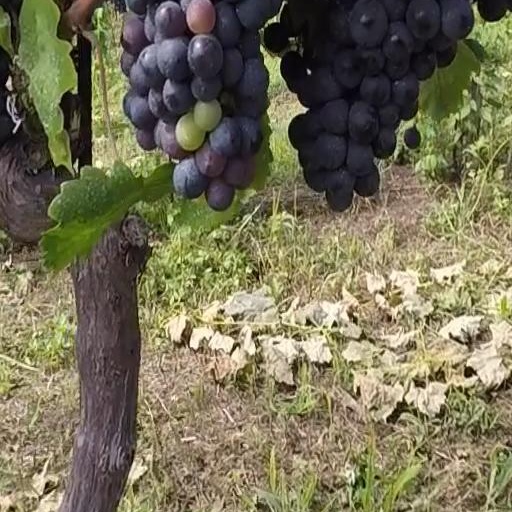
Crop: grape